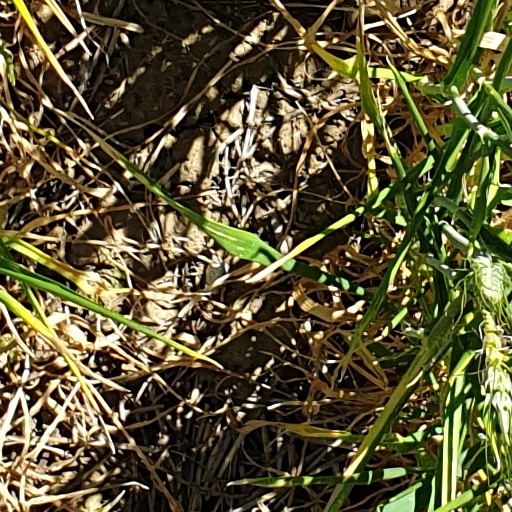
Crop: wheat